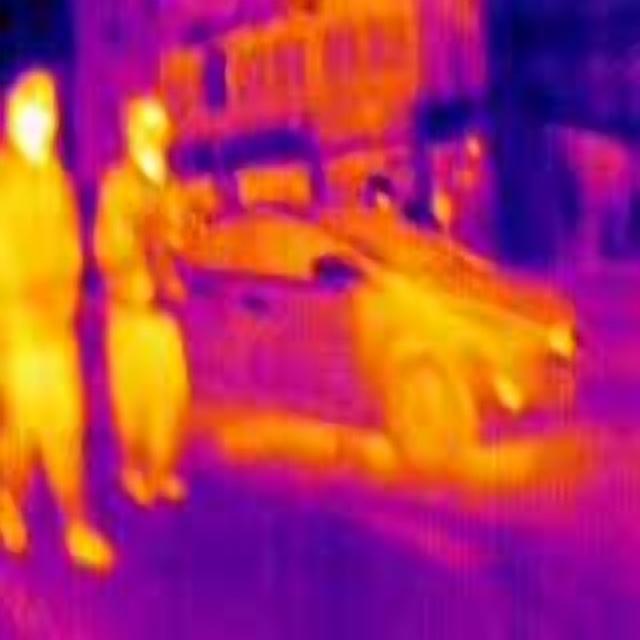
Detected objects:
label: person
label: person